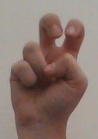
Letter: toot